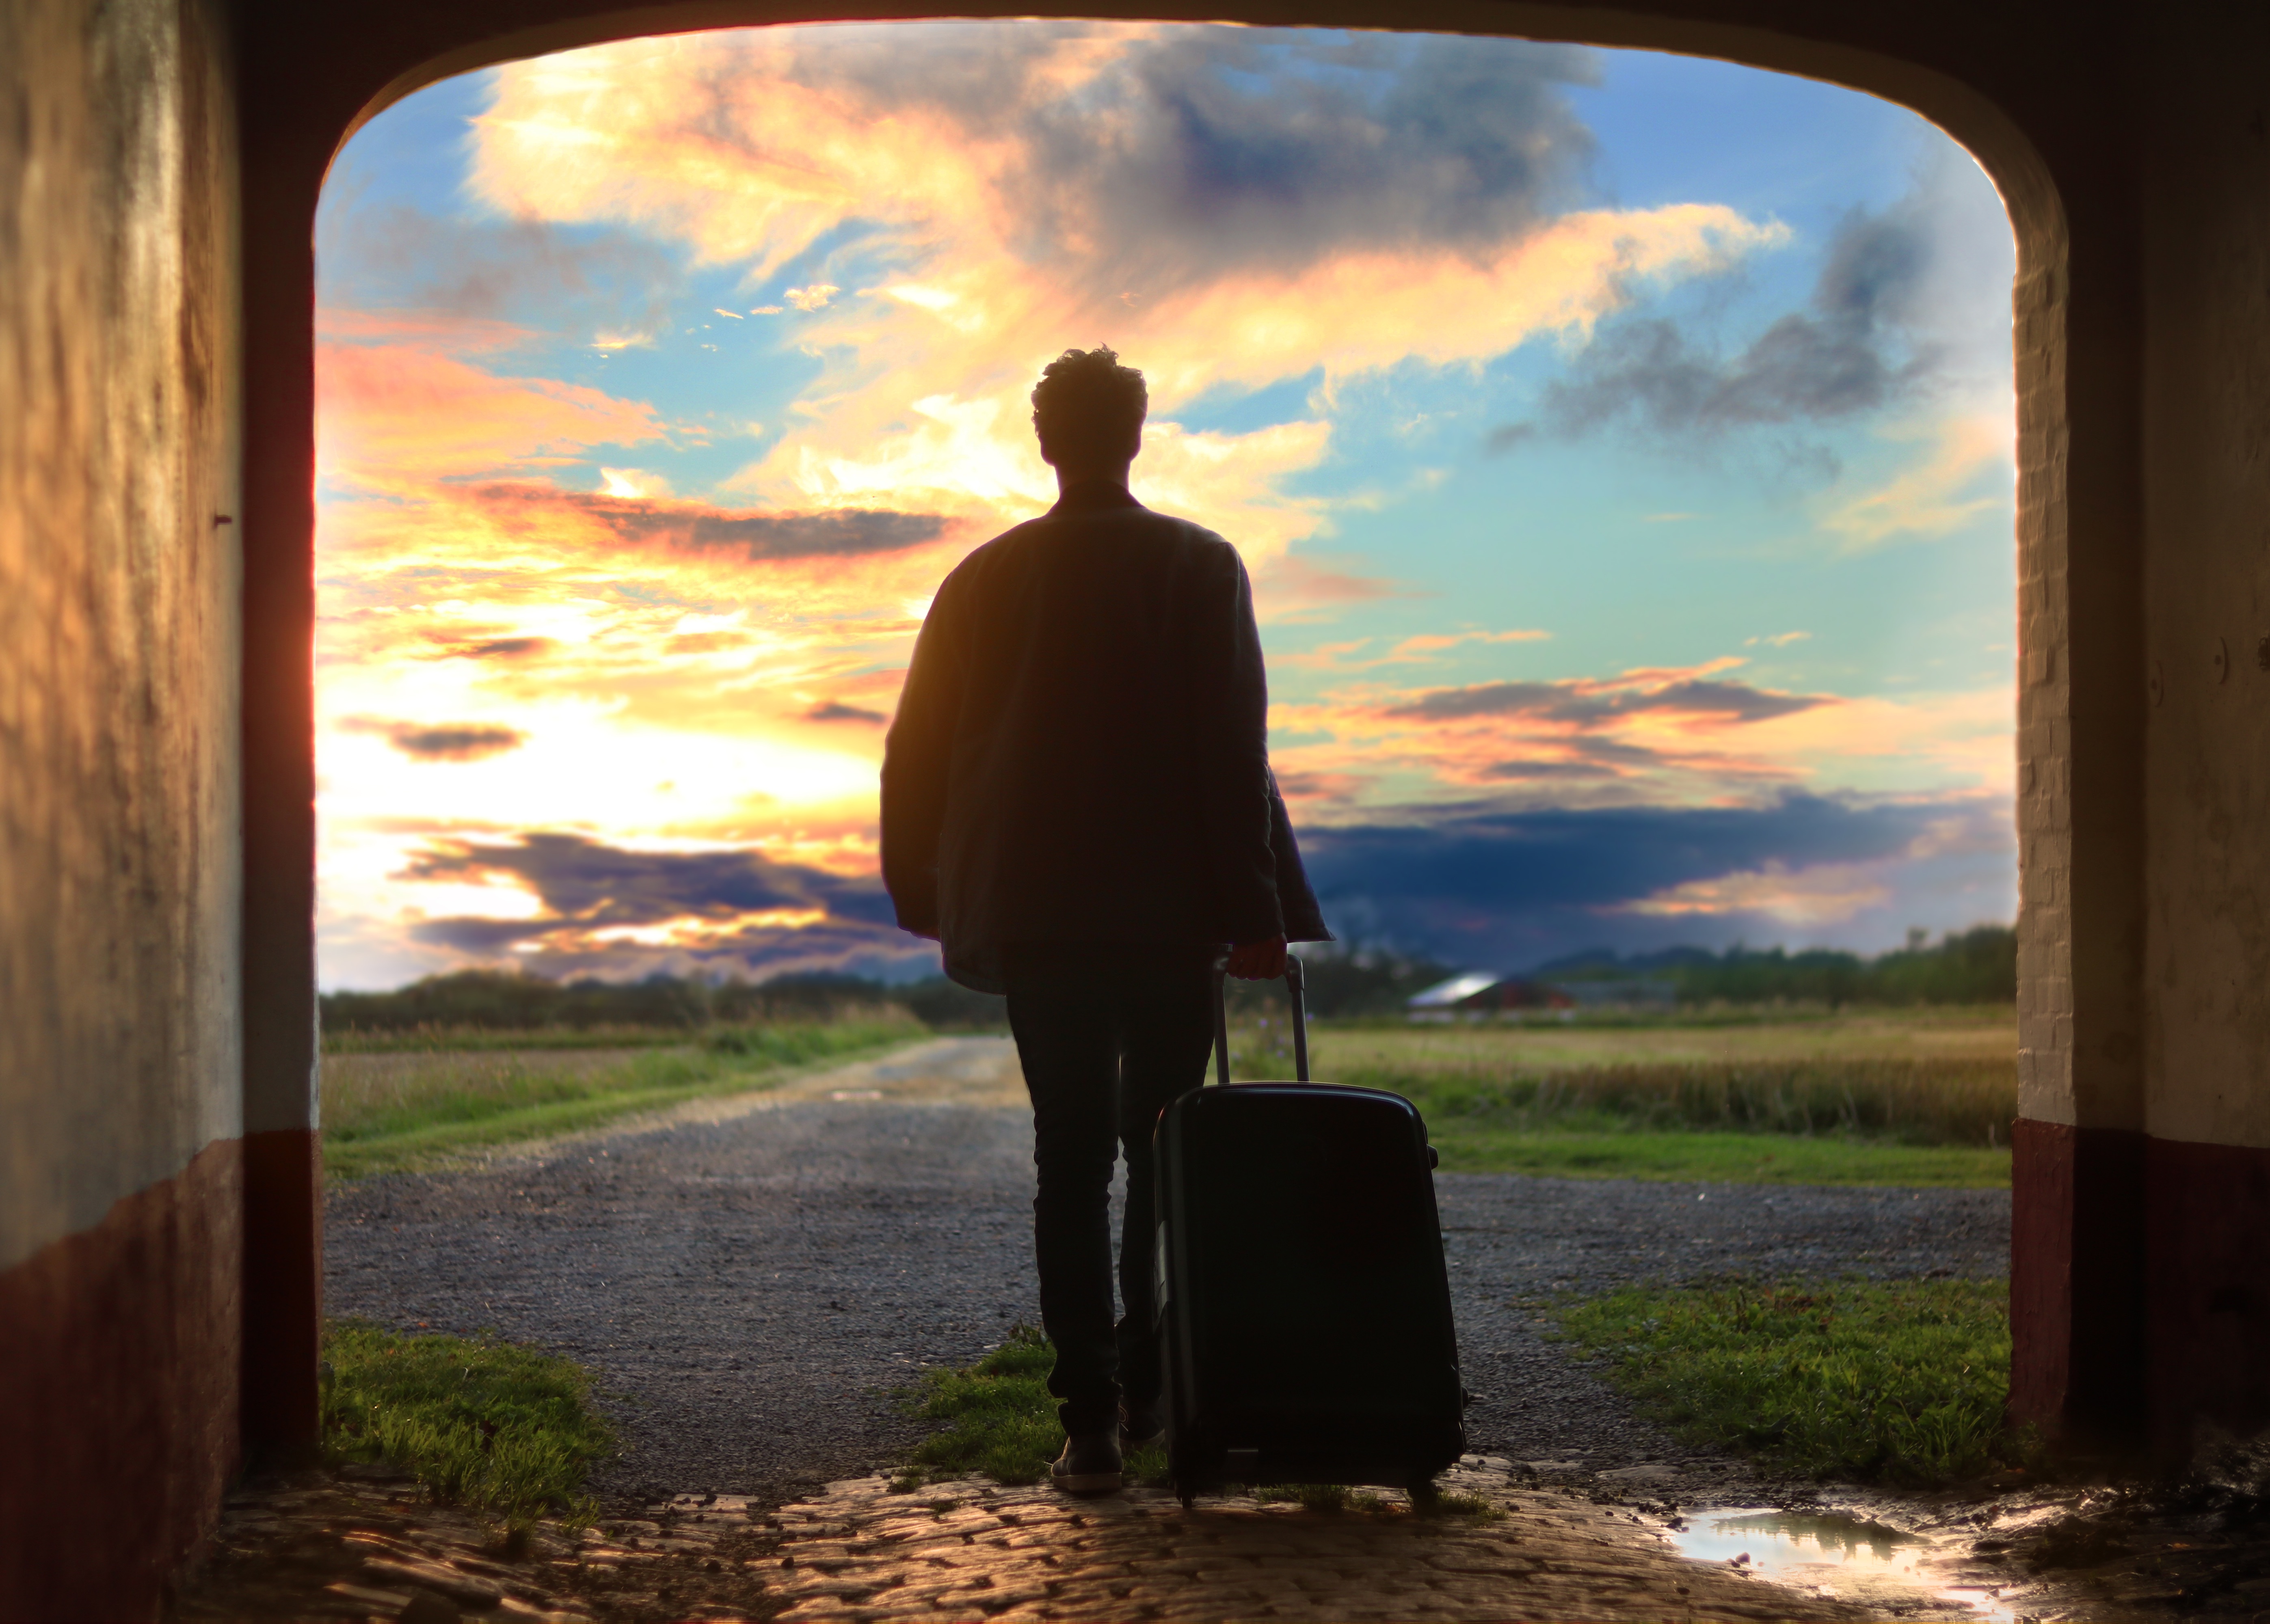
man, walking, cloud, sunset, sunlight, morning, evening, shadow, doorway, photograph, suitcase, image